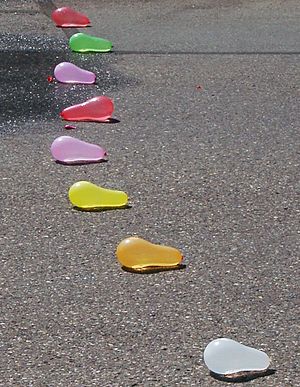
Vandballon
Vandfyldte balloner
En vandballon er en ballon, hvori man fylder vand i stedet for luft. Vandballoner kan også bruges til at lege med om sommeren til vandballonkampe, hvor mange personer kan være med. Endvidere kan de med fordel kastes ud fra stor højde, således at området, der bliver vådt, forøges betragteligt.